BoJack Horseman season 5

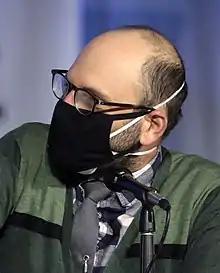
Series creator Raphael Bob-Waksberg served as an executive producer for the season.

Thirteen days after the fourth season's release, Netflix renewed the series for a fifth season in September 2017. Raphael Bob-Waksberg, Steven A. Cohen, and Noel Bright continued to serve as executive producers for the season. Cast members Will Arnett and Aaron Paul also returned as executive producers alongside production company The Tornante Company. Shortly following the season's release, Netflix renewed the series for a sixth and final season.